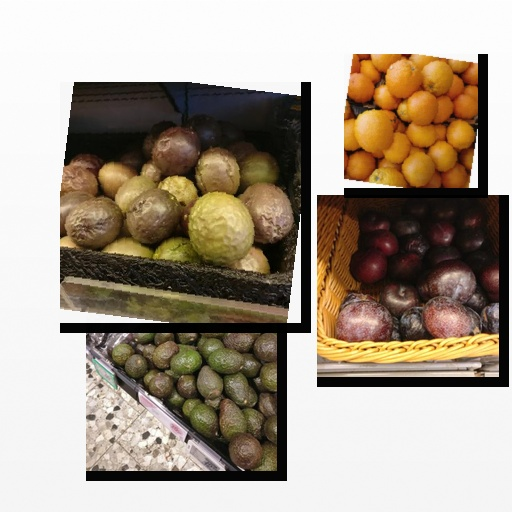
Food items: orange, plum, avocado, passion_fruit